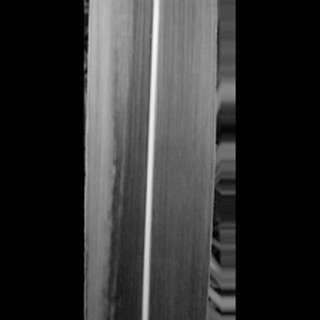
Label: sugarcane_yellow_leaf_disease